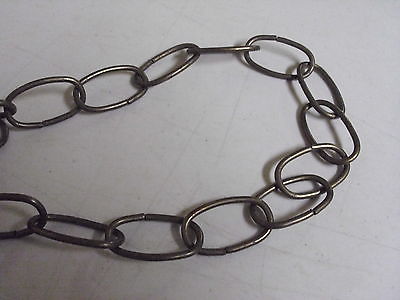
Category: lamp